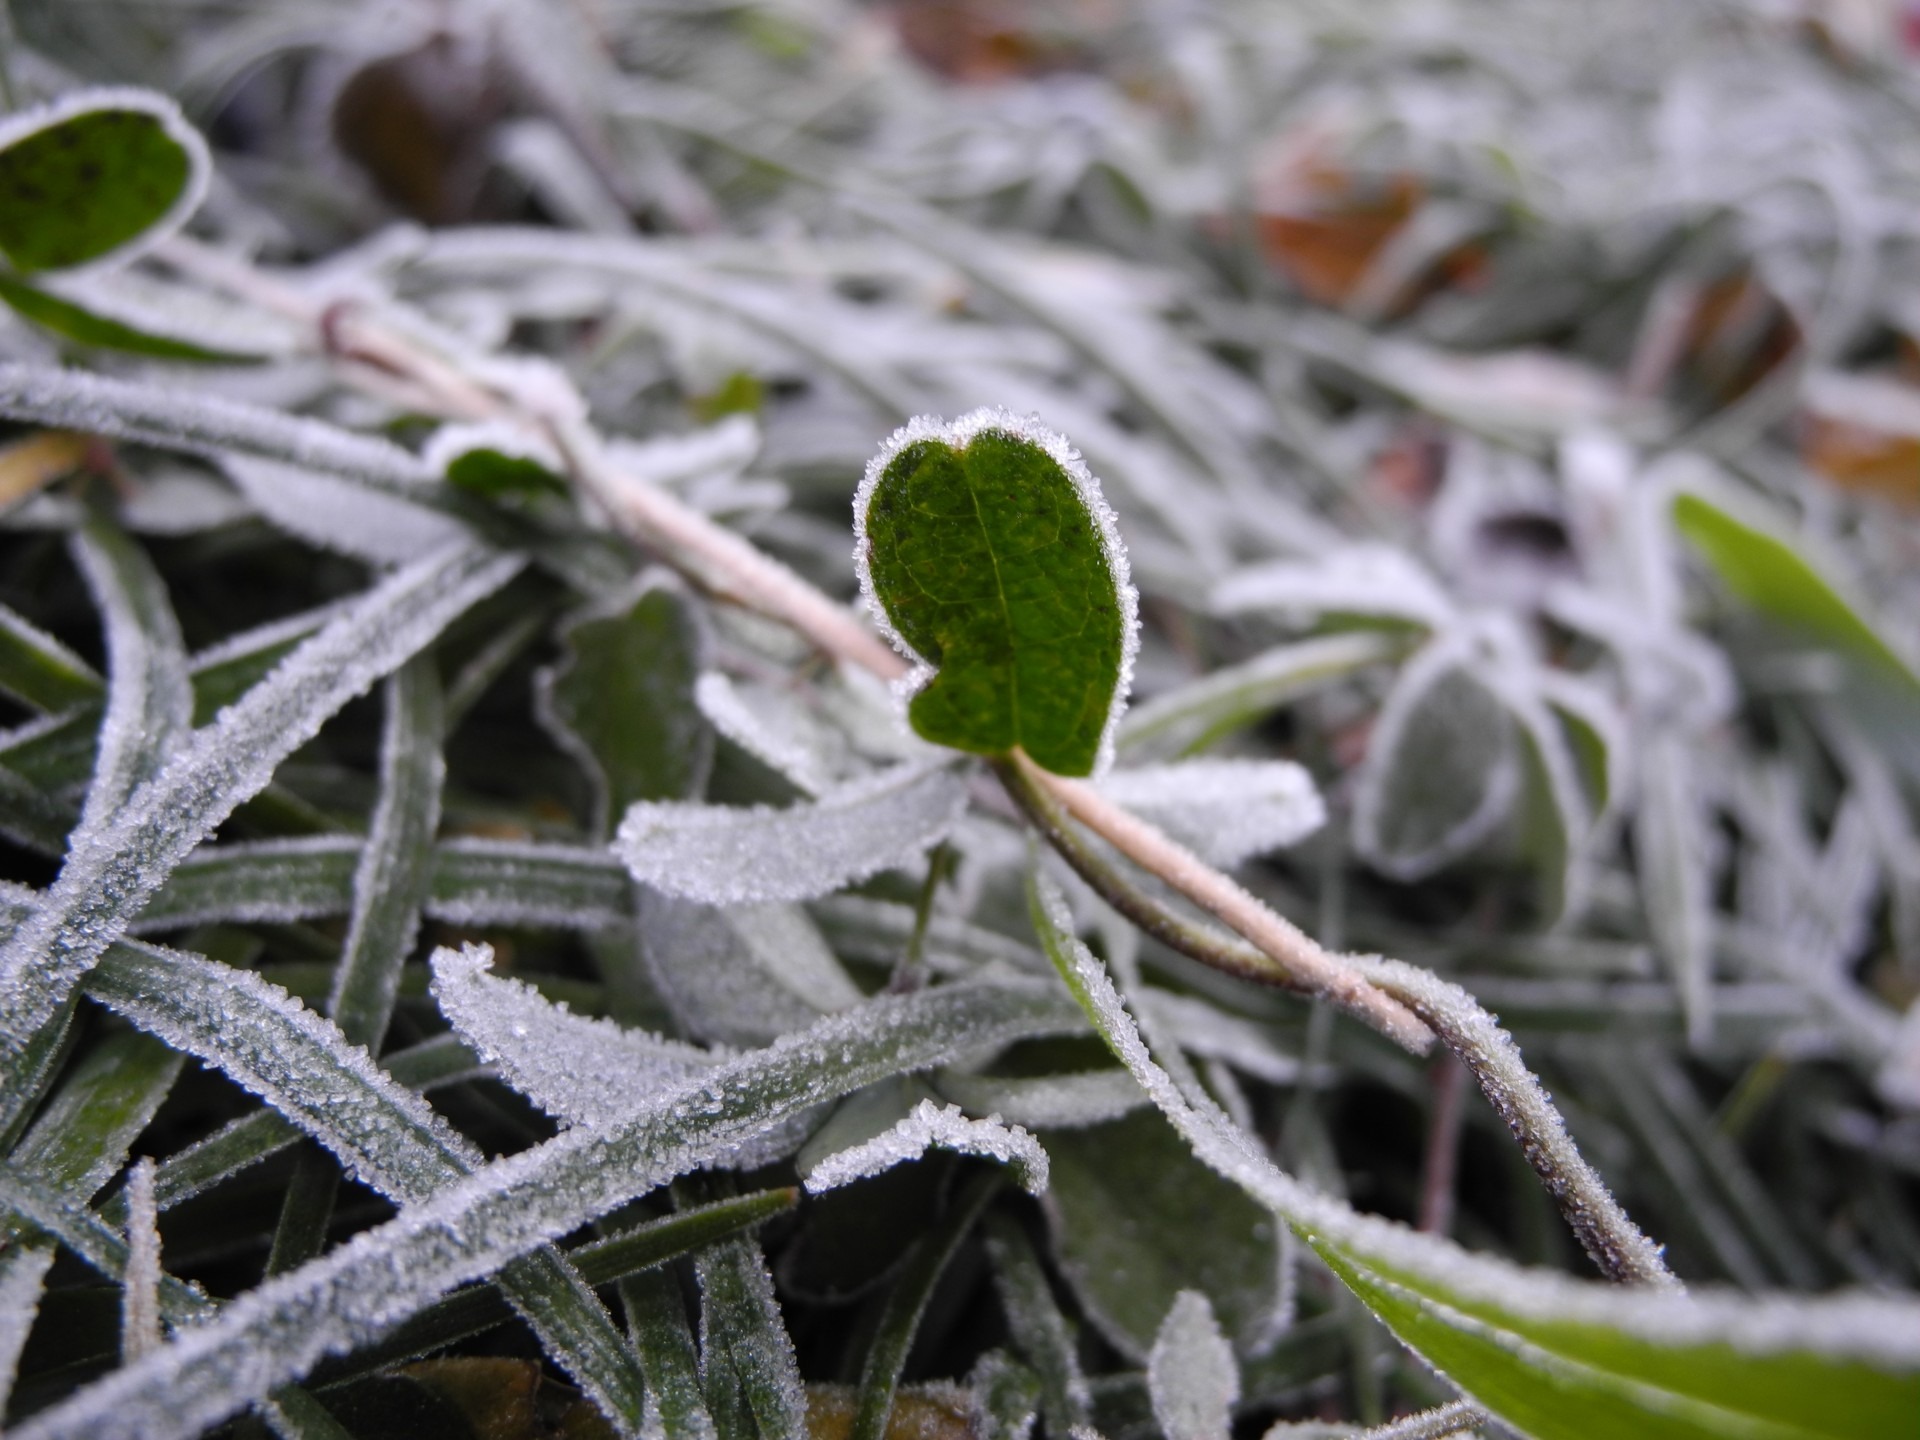
nature, grass, outdoor, branch, cold, winter, plant, white, leaf, flower, frost, environment, foliage, ice, green, herb, natural, weather, botany, frozen, agriculture, flora, season, botanical, wildflower, outdoors, cool, vegetation, shrub, horticulture, frosty, organic, macro photography, frozen leaf, flowering plant, land plant